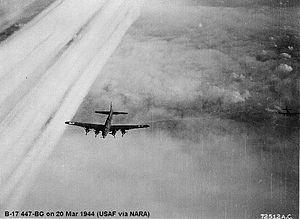
La poche de Royan et de la pointe de Grave est une zone de résistance allemande à la fin de la Seconde Guerre mondiale.